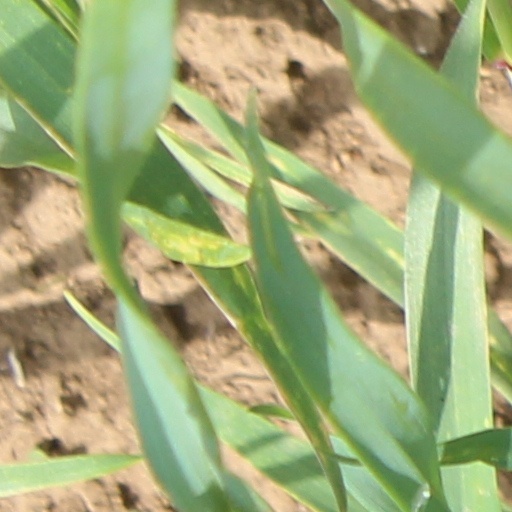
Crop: wheat